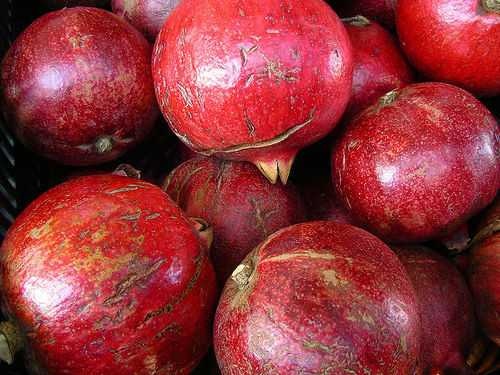
Label: Pomegranate